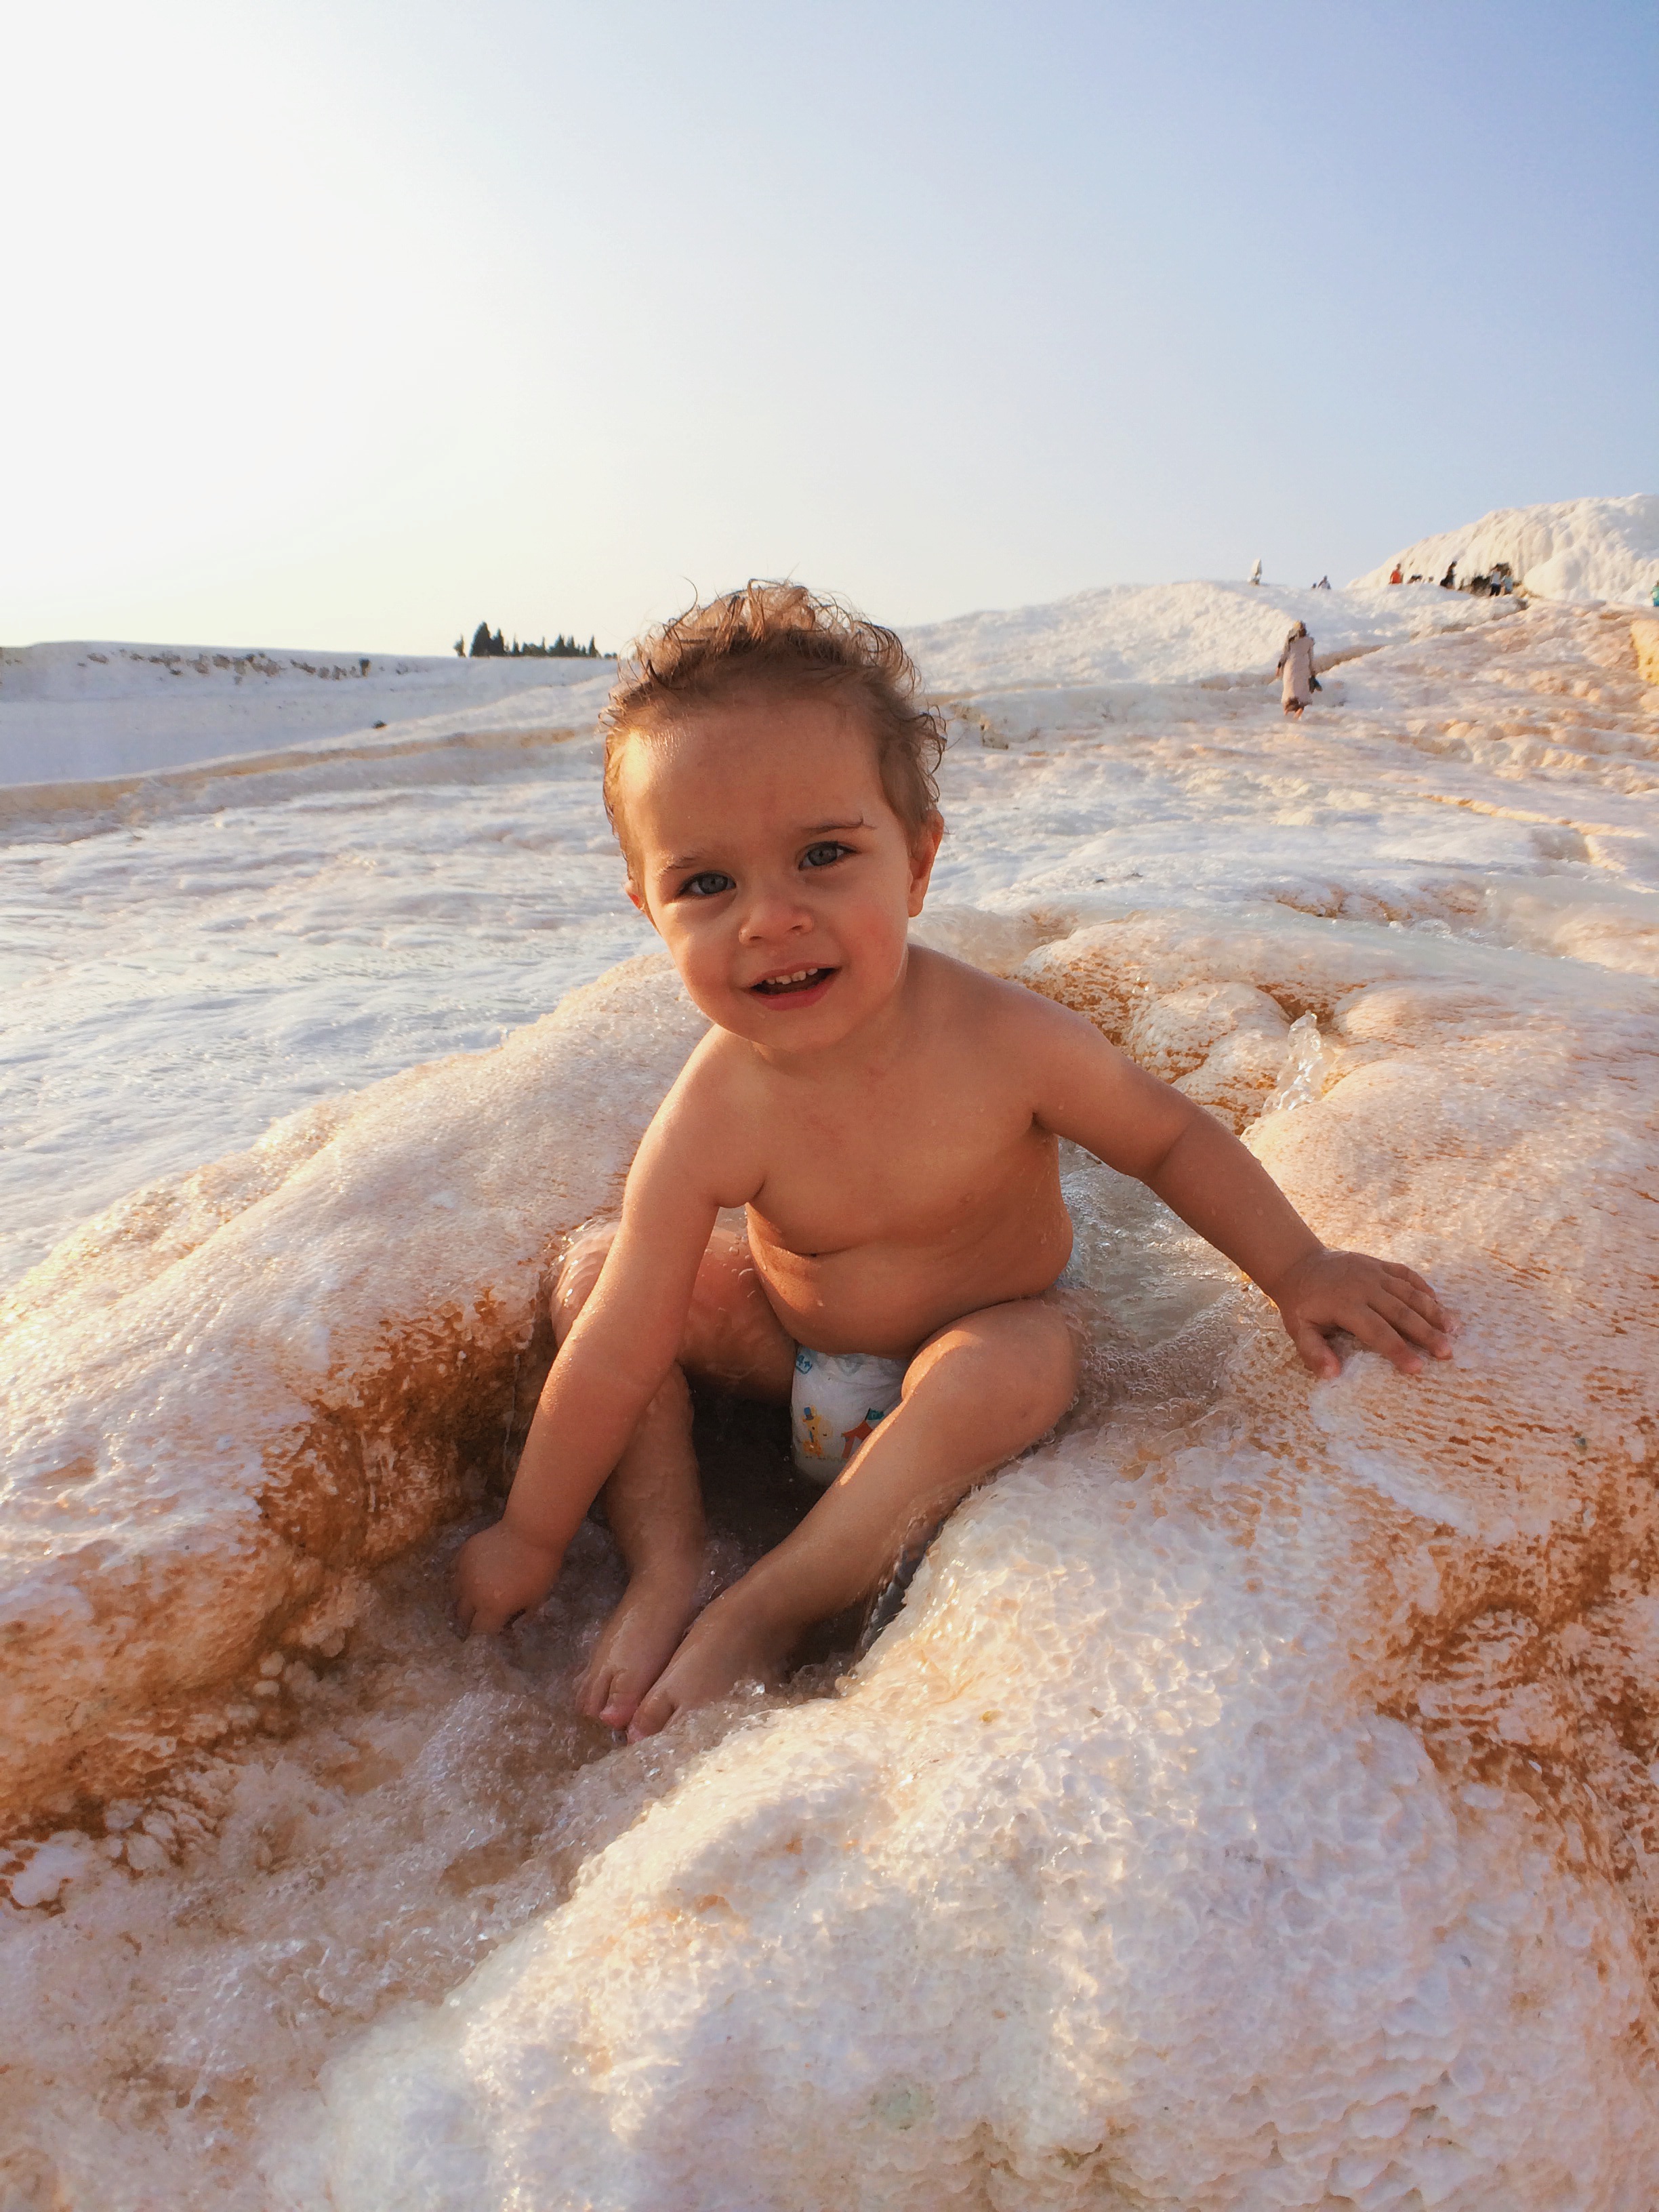
beach, sea, coast, water, sand, rock, ocean, girl, sunlight, shore, wave, boy, kid, cute, summer, vacation, leg, young, child, playing, baby, season, material, outdoors, waves, fun, little, photograph, beauty, joy, image, diaper, photo shoot, human positions, plashing